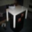
Label: table